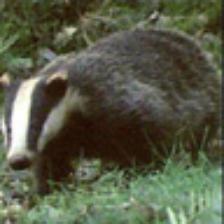
Label: NonHuman